Banco de Crédito del Perú

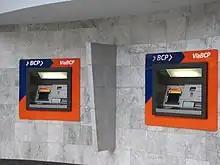
BCP ATMs in Huaraz, Peru

Banco de Crédito del Perú (BCP), was founded by a group of Italian-Peruvian businessmen on April 9, 1889, and called during its first 52 years ""Banco Italiano"" ("Italian Bank"), adopting a credit policy based on the principles that would guide institutional behavior in the future. On February 1, 1942, it was agreed to replace the old corporate name to Banco de Crédito del Perú.